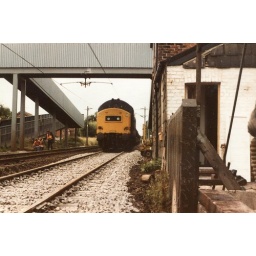
Type 3 noisily accelerates a train of hoppers up past my house to Tunstead. Sunday in June 84